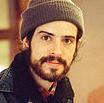
Age: 25